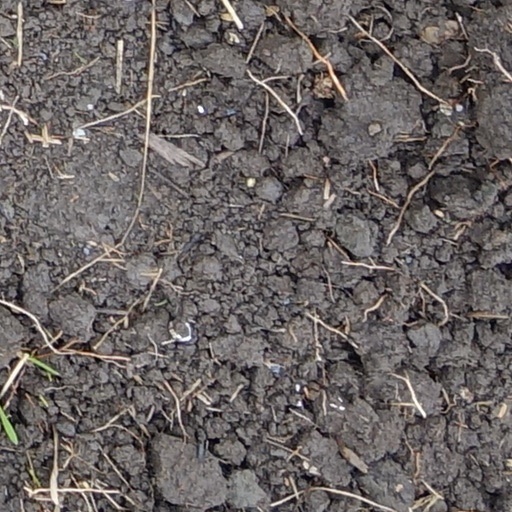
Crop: wheat